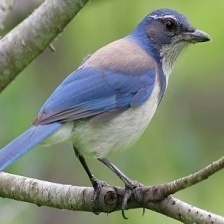
Species: CHARA DE COLLAR
Scientific name: CYANOLYCA ARMILLATA